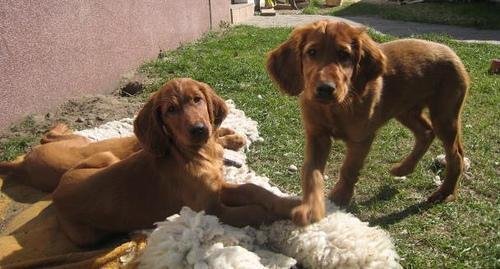
Irish_setter